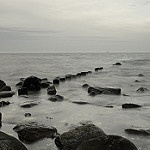
Label: sea